Borovo (company)

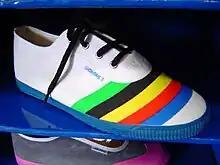
Original "Startas" sneakers

After the end of World War II in 1945, the factory was nationalized and the Borovo Rubber and Footwear Factory was established. Under this name and through various organizational forms, Borovo continued to work until 1991.